Rosalind Osgood

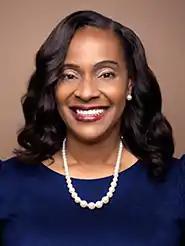
Rosalind Osgood

Rosalind Osgood is an American politician and a Democratic member of the Florida Senate. She is president and CEO of non-profit Mount Olive Development Corp and served on the Broward County School Board for more than a decade.